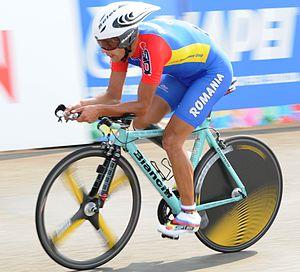
Carol-Eduard Novak, né le 28 juillet 1976 à Miercurea-Ciuc, est un coureur cycliste roumain, membre de l'équipe Team Novak.